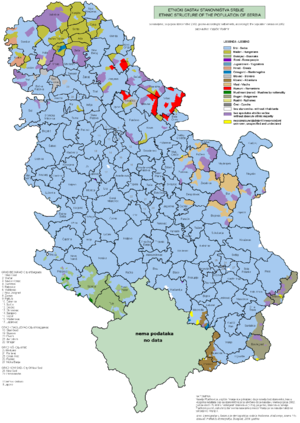
Cet article contient des statistiques sur la démographie de la Serbie.